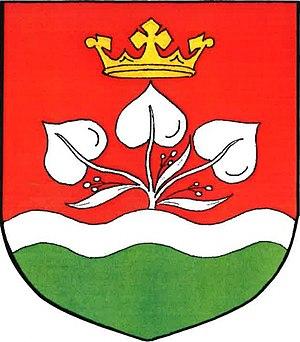
Lupenice est une commune du district de Rychnov nad Kněžnou, dans la région de Hradec Králové, en République tchèque. Sa population s'élevait à 282 habitants en 2017.